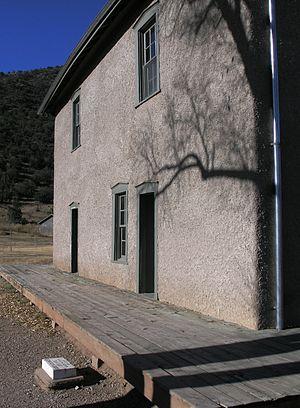
Billy the Kid est un célèbre hors-la-loi du Wild West américain. Son nom d'état civil présumé est William Henry McCarty. Sa date de naissance est incertaine, certains auteurs avançant la date du 23 novembre 1859 à New York, mais aucune preuve n'atteste de cela. Il est mort le 14 juillet 1881 à Fort Sumner.